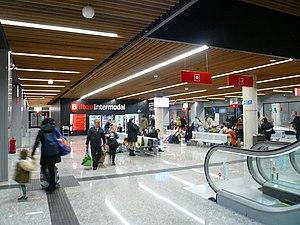
Bilbao Intermodal, anciennement appelé Termibus, est le principal terminal d'autobus de Bilbao. Est situé près de la gare échangeur de San Mamés, qui comprend les services ferroviaires de Renfe Cercanías Bilbao, le Métro de Bilbao et EuskoTran, outre les services d'autobus de Bilbobus et Bizkaibus.